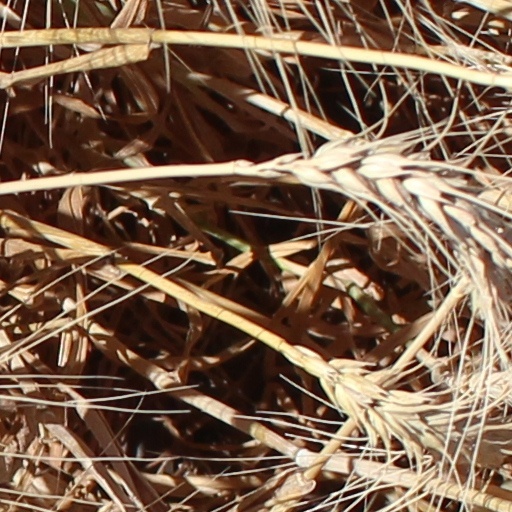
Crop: wheat